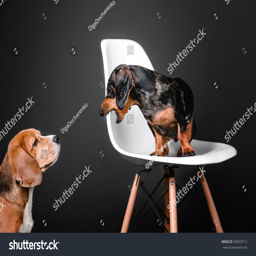
beautiful marble dachshund sitting on a chair and barks at the beagle dog on the black background